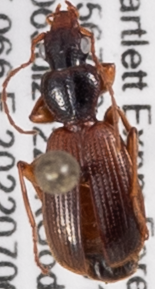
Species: Cymindis neglecta
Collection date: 2022-07-06
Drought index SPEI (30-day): -1.376
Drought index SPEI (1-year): -0.692
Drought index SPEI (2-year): -1.28